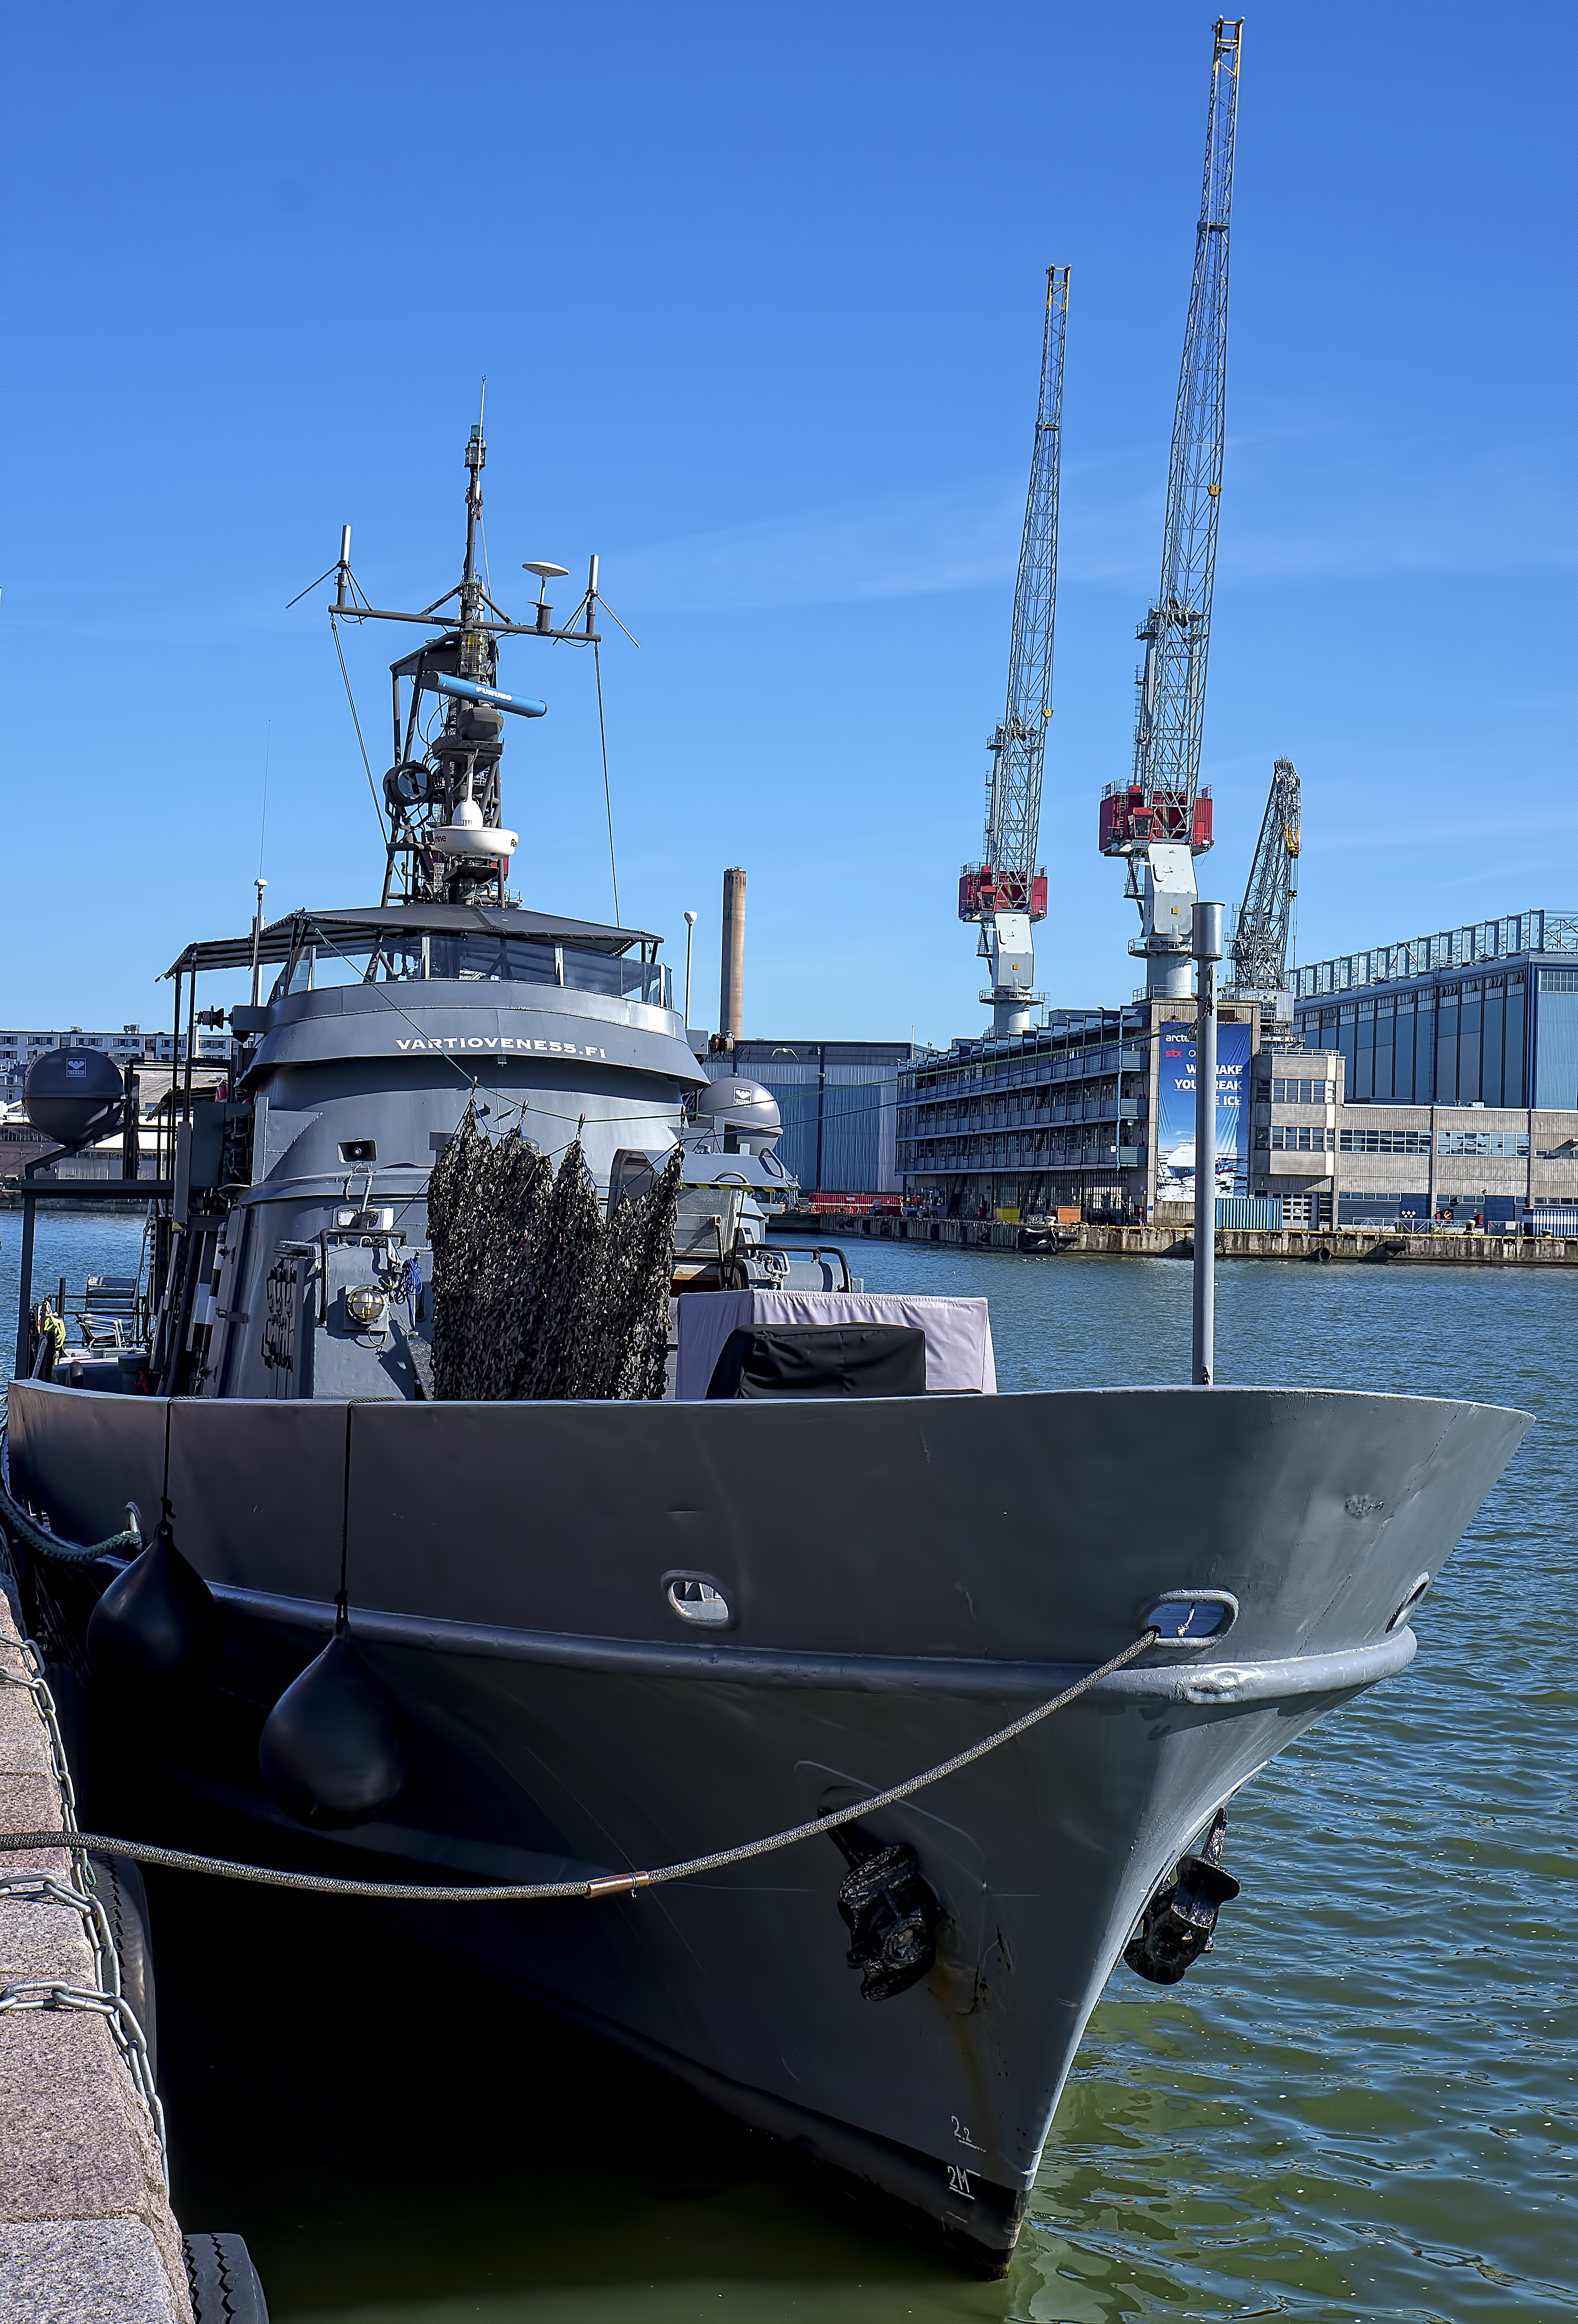
boat, cool image, patrol, finland, helsinki, 55, navy, cool photo, i, finnish, ex, owned, rent, privately, vartiovene